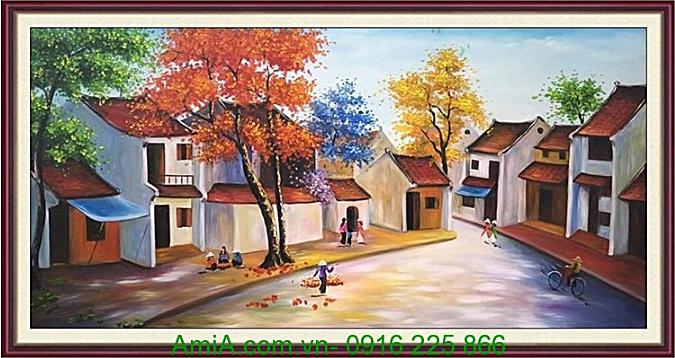
bức tranh vẽ về khung cảnh của một con phố